Health in South Africa

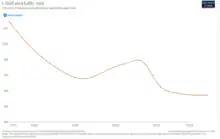
Development of child mortality in South Africa since 1960

Health in South Africa touches on various aspects of health including the infectious diseases (such as HIV/AIDS), Nutrition, Mental Health and Maternal care.